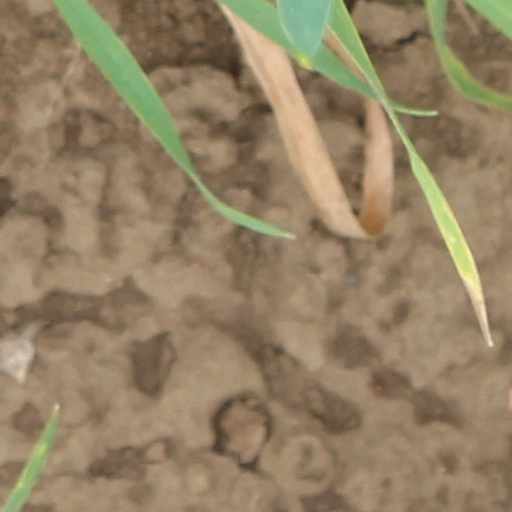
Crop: wheat